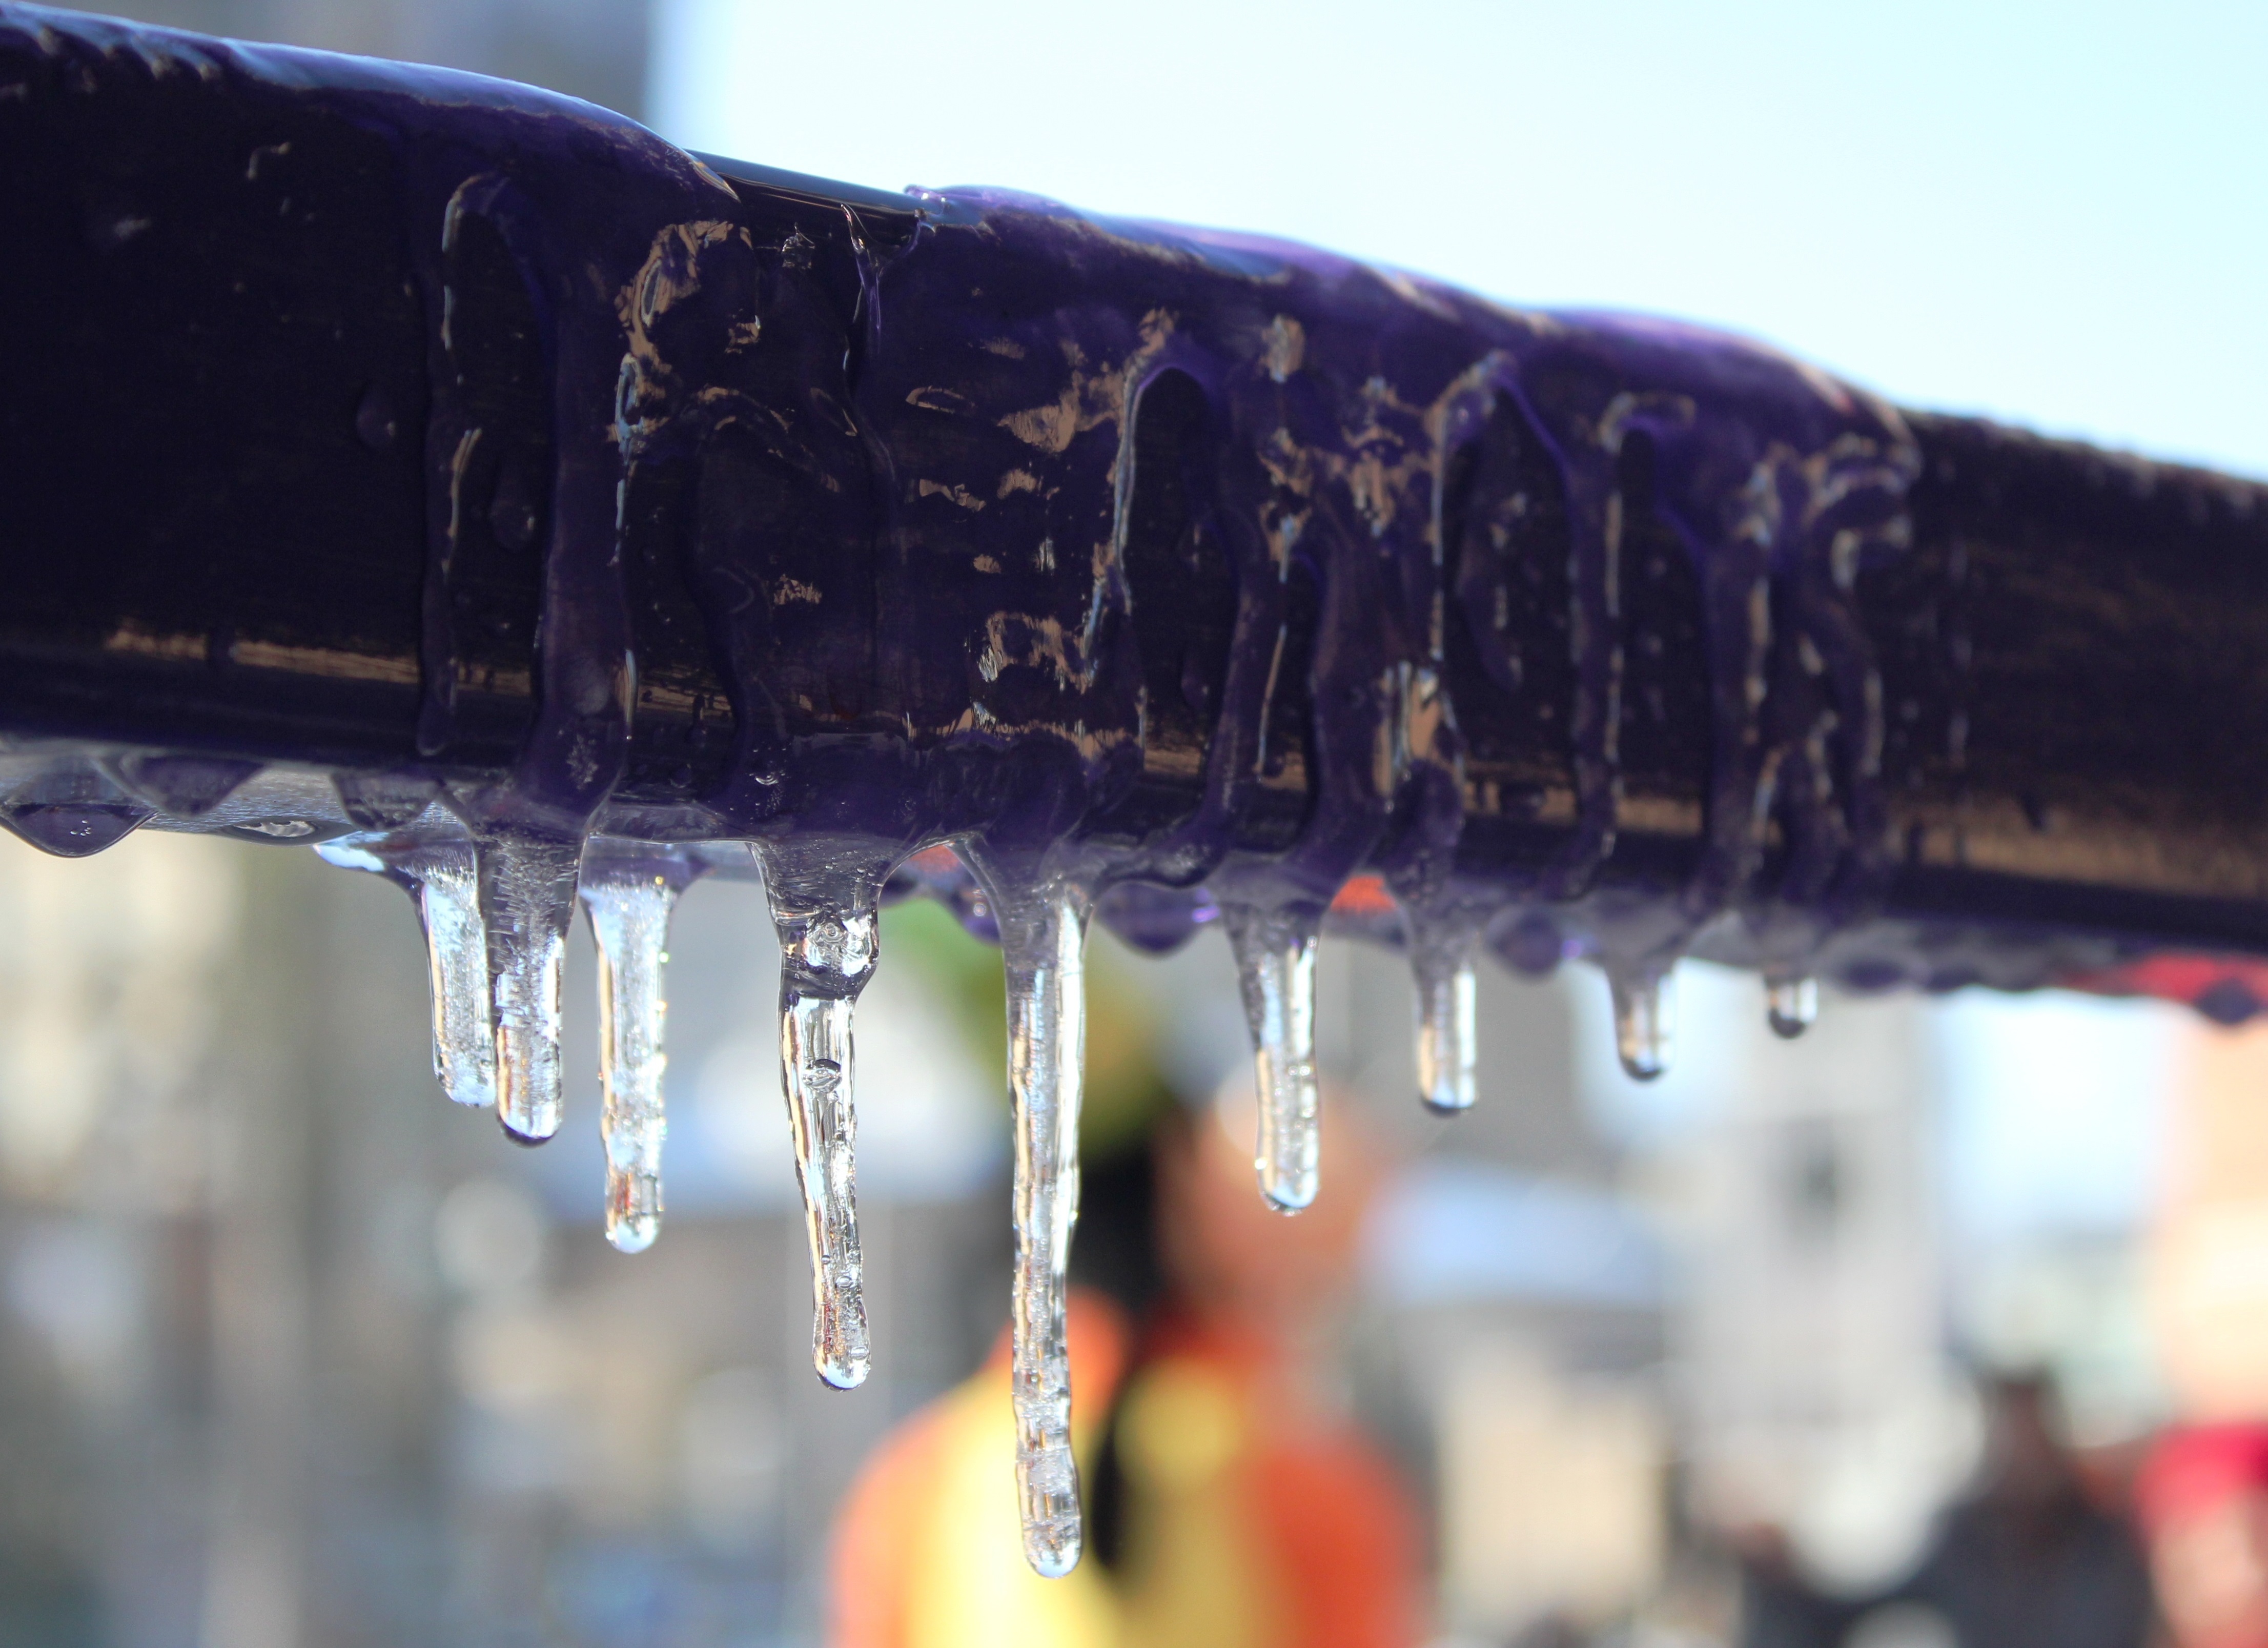
water, winter, ice, color, frozen, icicles, freezing, atmosphere of earth